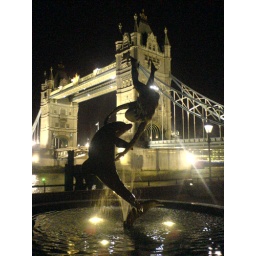
tower bridge in rondon